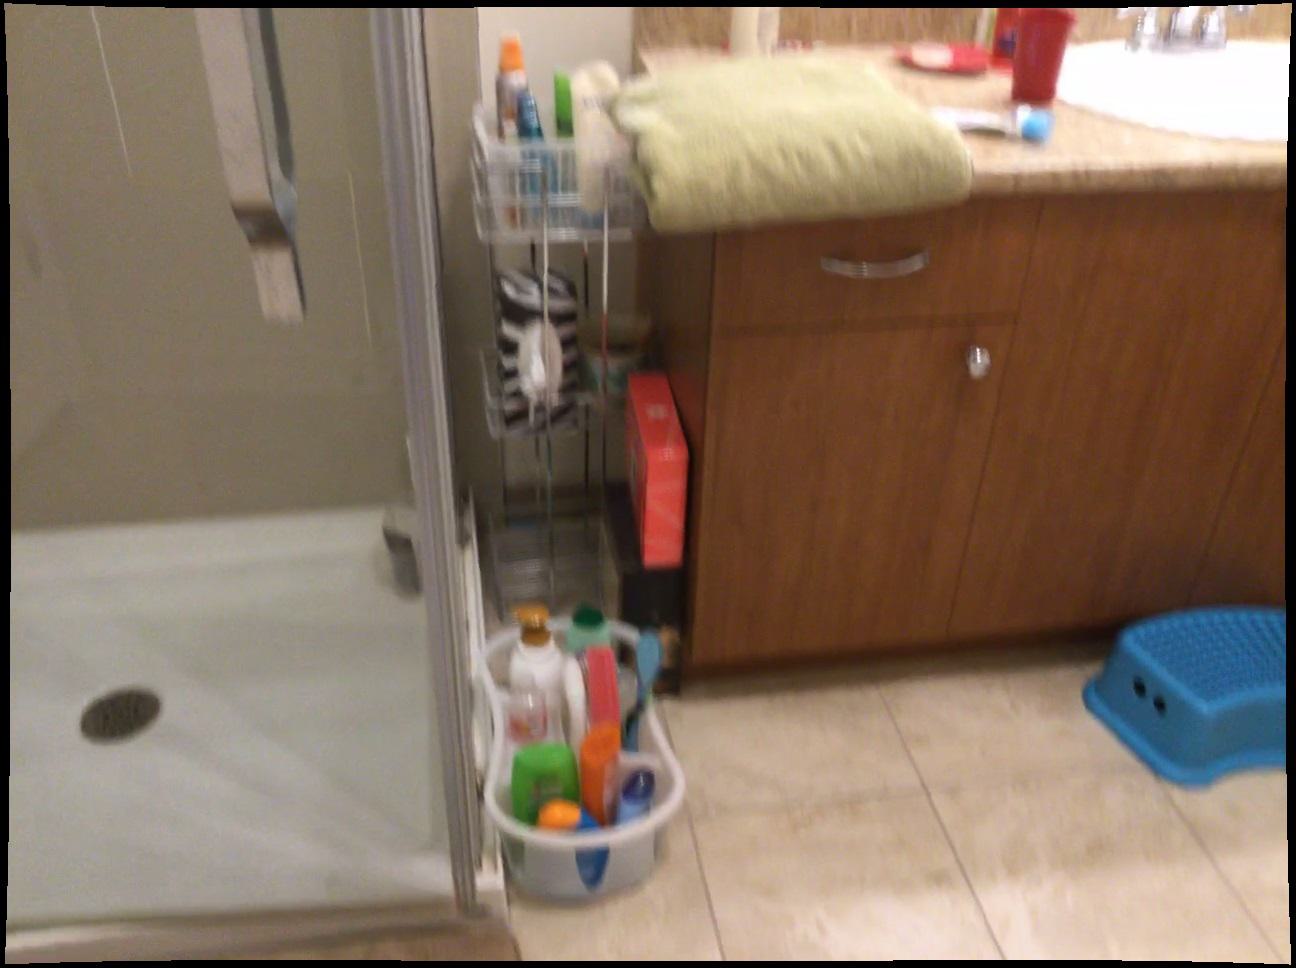
Question: In the image, there is the stool. Pinpoint several points within the vacant space situated left of the stool from the world's perspective. Your final answer should be formatted as a list of tuples, i.e. [(x1, y1), ...], where each tuple contains the x and y coordinates of a point satisfying the conditions above. The coordinates should be between 0 and 1, indicating the normalized pixel locations of the points.
Answer: [(0.681, 0.974), (0.740, 0.960), (0.797, 0.945), (0.660, 0.903), (0.715, 0.889), (0.770, 0.877), (0.640, 0.839), (0.693, 0.827), (0.745, 0.816), (0.796, 0.805)]